Answer in natural language. Which point is closer to the camera taking this photo, point A  or point B? Choose between the following options: B or A
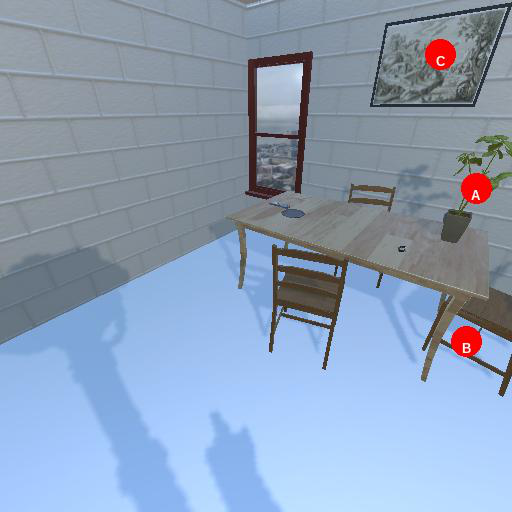
<answer>A</answer>